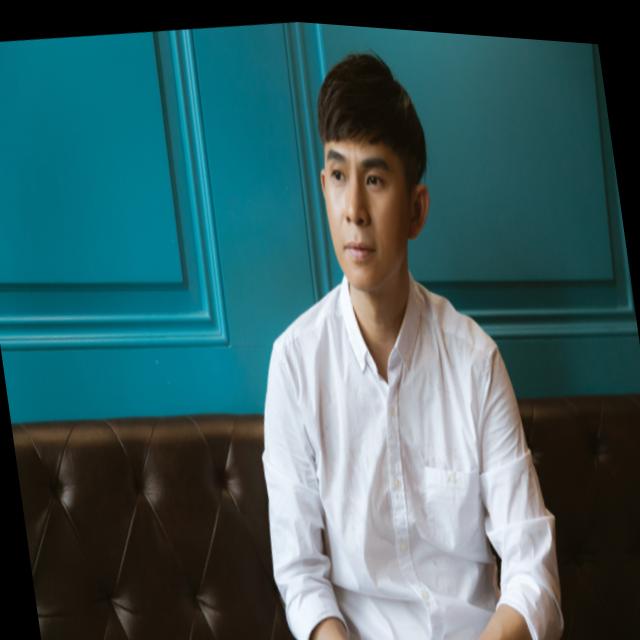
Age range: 45-64